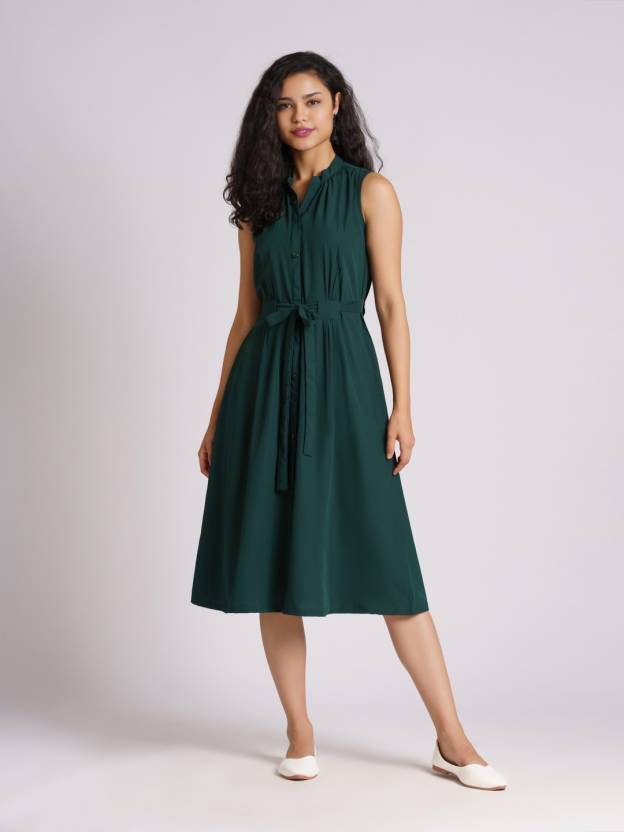
Product: Women Fit and Flare Green Dress
Price: ₹349
Colors: Green
Pattern: Solid, Embellished
Description: EVERMORE brings to you this beautiful knee length dress for women which is made from Pure Crape fabric . This kurti/dress has been designed keeping in mind the latest trends in contemporary casual fashion The dress features a beautiful flair and has a beautiful pattern around the outfit. . This gives the garment a contemporary look and feel. Pair this kurti with a pair of stylish heels and a matching clutch for a complete casual look for a casual event, a party or an evening with friends.High Quality Material: 100% Polyester, Fabric has no stretch , Super Soft and Comfortable.Model Height: 173cm, she wear Size S. Please refer to the last image or the size measurement below before ordering. Thanks For Understanding. if you have any question, Please contact as any time.Thanks!
Other details: AASK Women's Elegant Belted Front Slited Buttoned Sleeveess Short Dress ,Western dress for Women|Stylish Latest dress|casuaL short dress|short dress|Long dress|Stylish dresess|Western Tops for Girls|Gown|short Dress Crop top|Party Dress Green Color